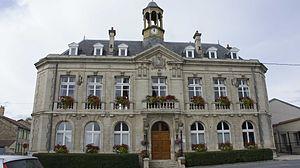
Mairie Cormicy.
Cormicy est, depuis le 1ᵉʳ janvier 2017, une commune nouvelle française, située dans le département de la Marne en région Grand Est. Elle est formée des communes déléguées de Cormicy et Gernicourt. Ses habitants se nomment les Cormiciens.
Alphonse Gosset est un architecte français, né à Reims le 9 mai 1835, décédé dans la même ville le 11 novembre 1914.